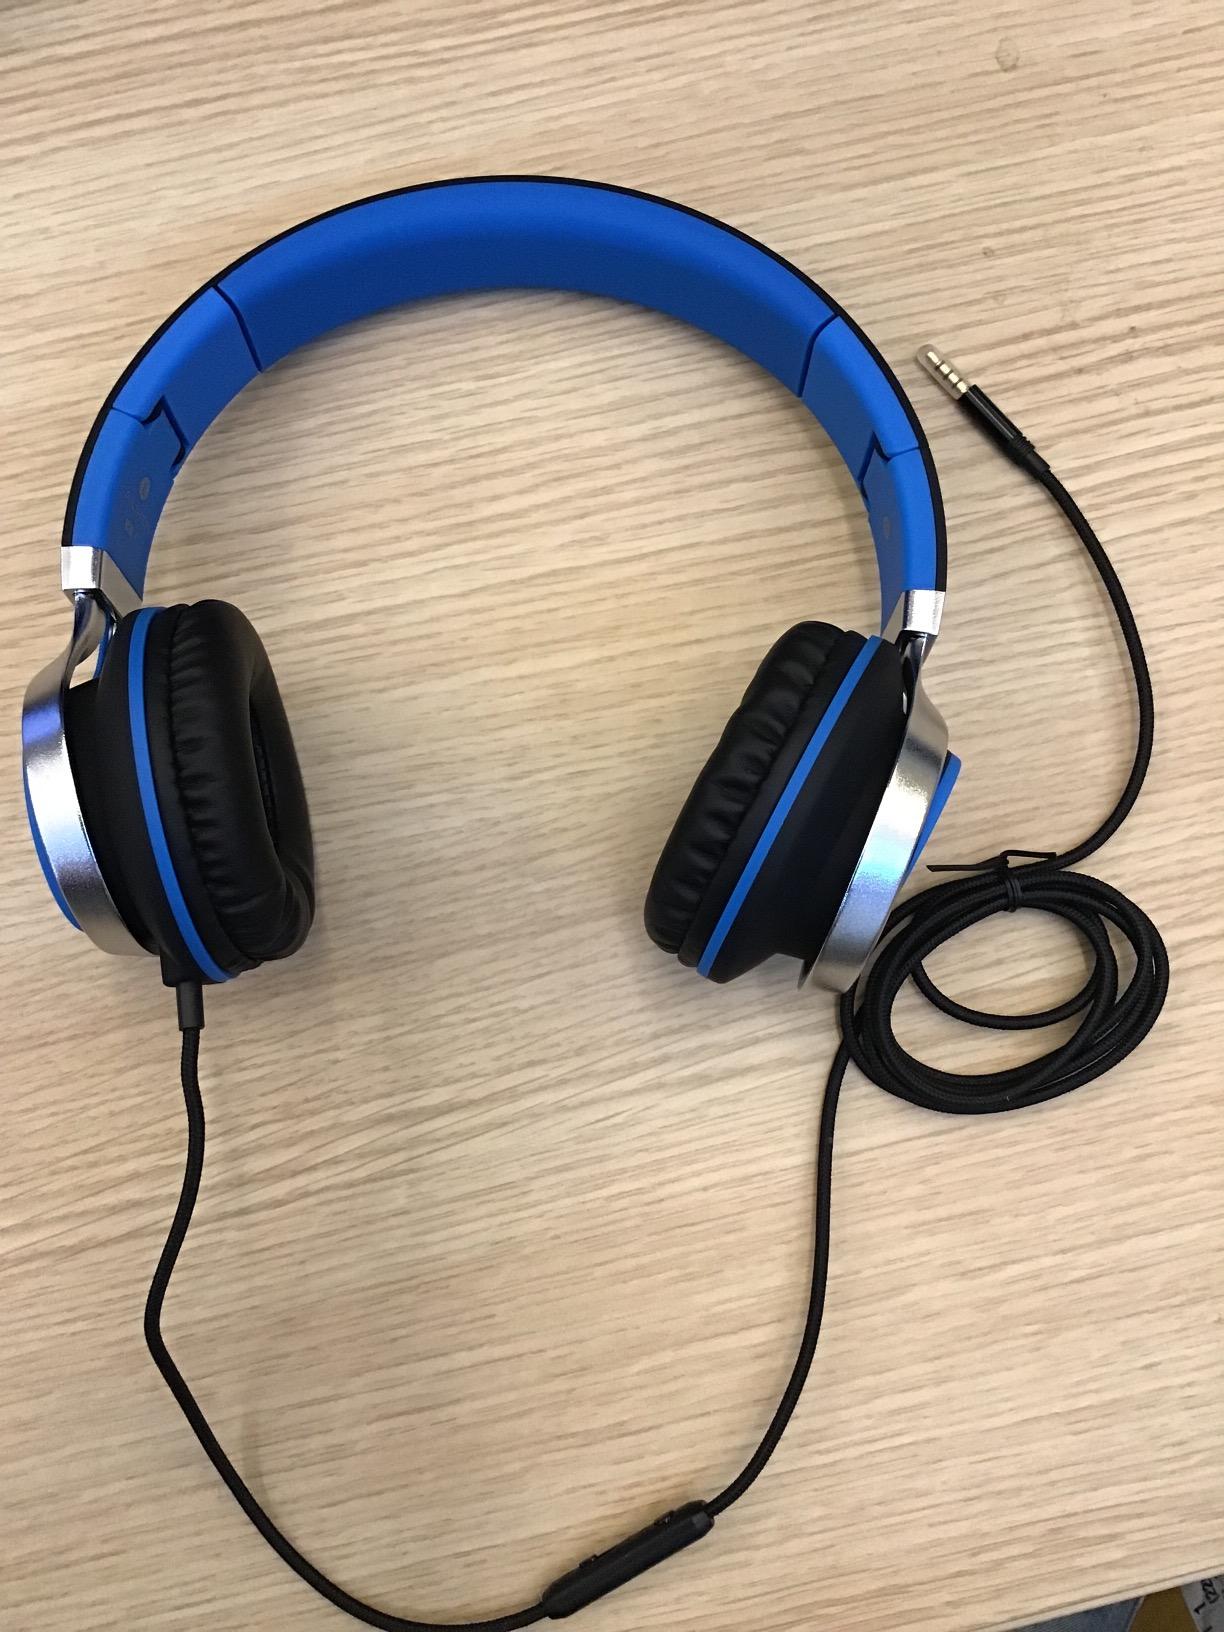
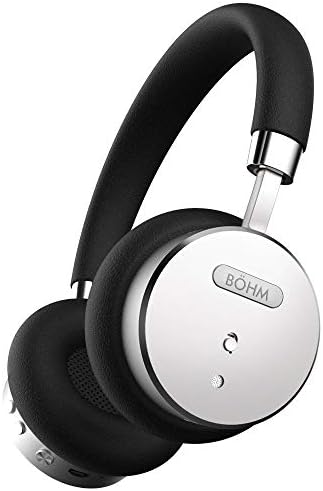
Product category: headphones
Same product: no